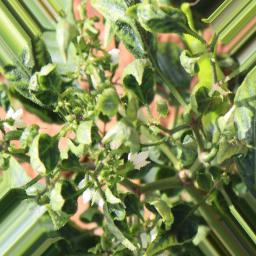
Label: mites_and_trips